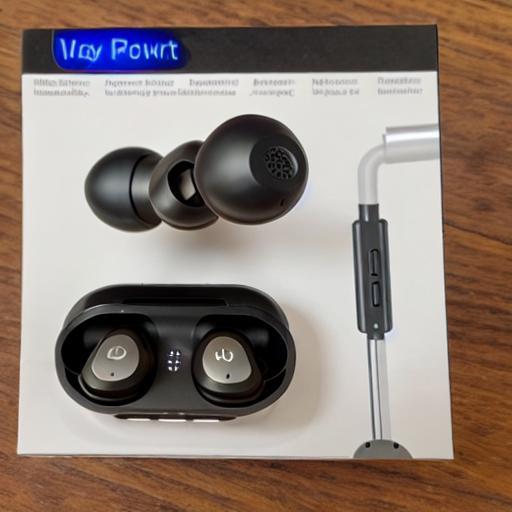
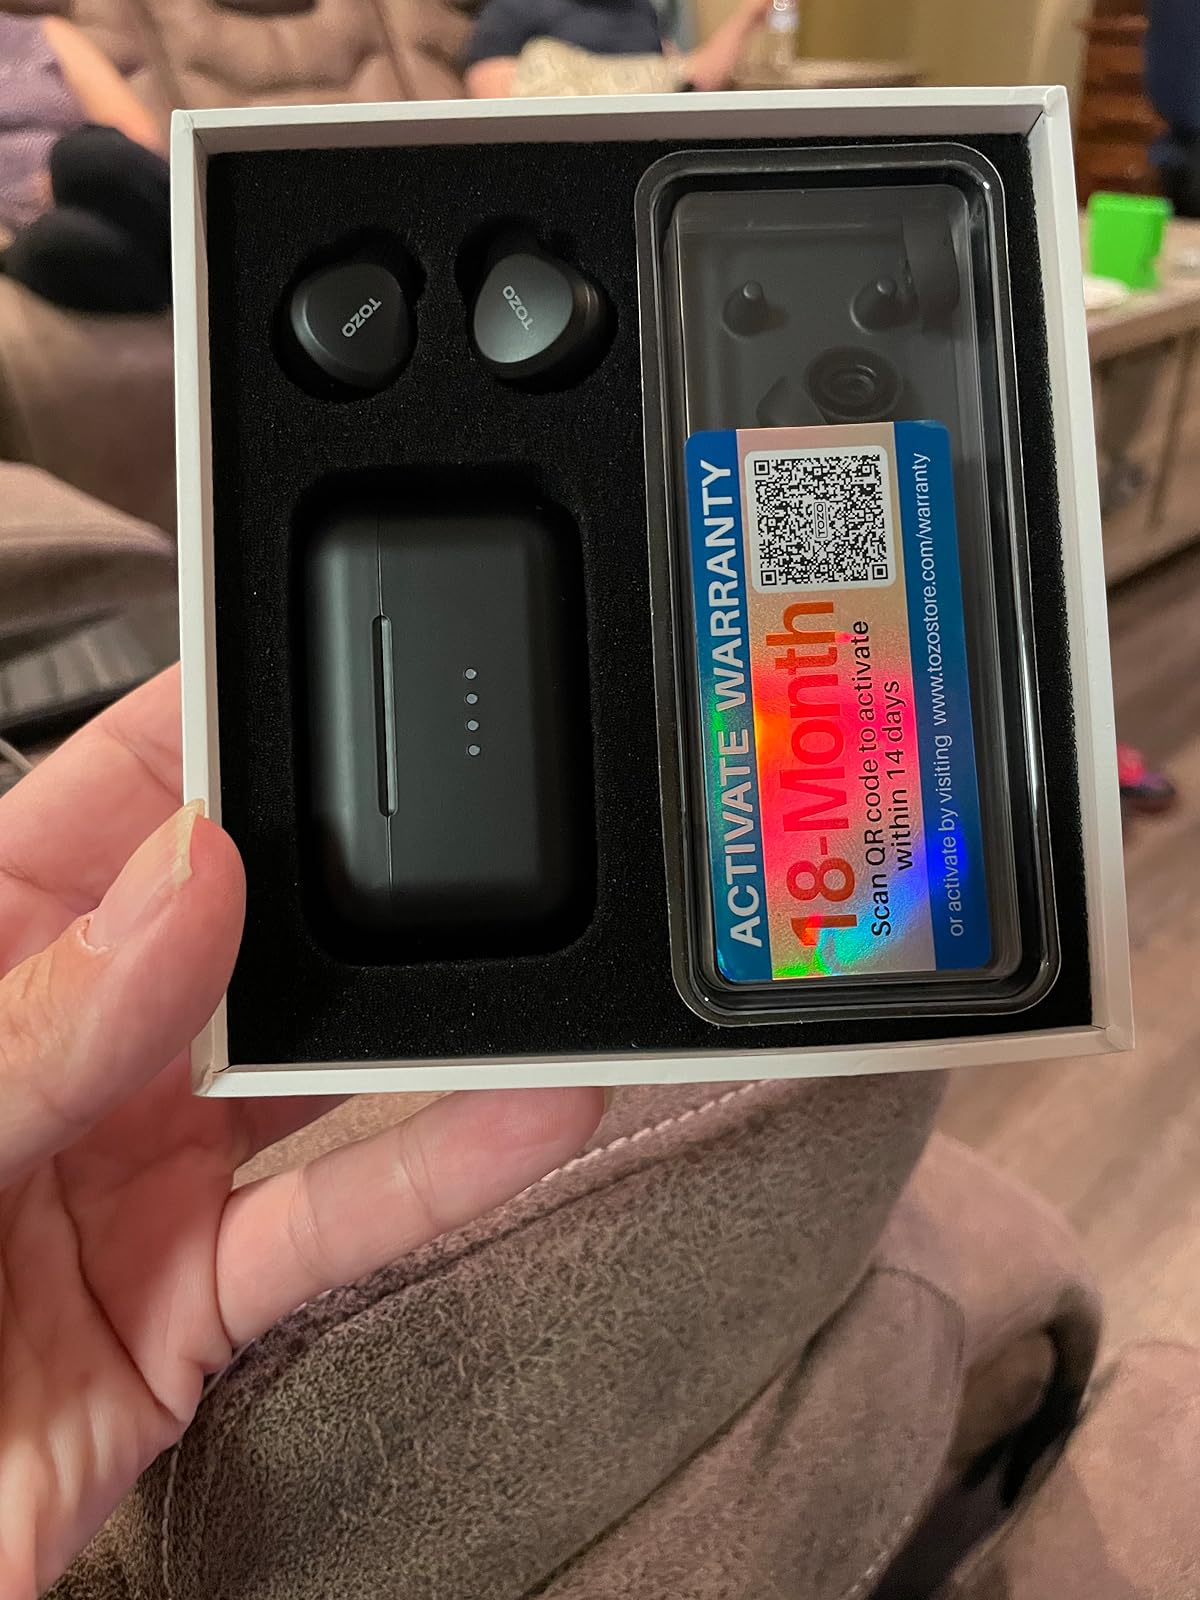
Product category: earbuds
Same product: no